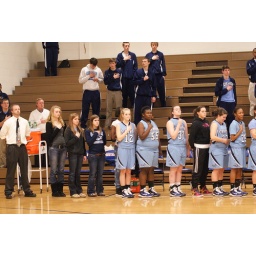
Note the five players in street clothes because of concussions from the previous game